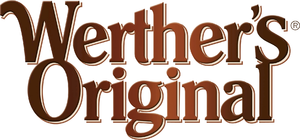
Werther's Original est la marque commerciale d'une série de confiseries de l'industrie agroalimentaire allemande.